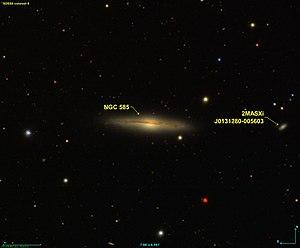
Image créée à l'aide du logiciel Aladin Sky Atlas du Centre de Données astronomiques de Strasbourg et des données de SDSS (Sloan Digital Sky Survey).
NGC 585 est une galaxie spirale vue presque par la tranche. Elle est située dans la constellation de la Baleine à environ 243 millions d'années-lumière de la Voie lactée. Elle a été découverte par l'astronome britanniqueJohn Herschel en 1827.